Beyond Meat

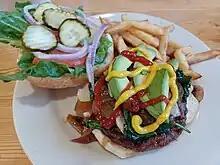
A Beyond burger served at a restaurant in Tuolumne County, California, United States

Ethan Brown founded the company in 2009 with the stated mission of combating climate change. Brown initially contacted two University of Missouri professors, Fu-hung Hsieh and Harold Huff, who had been developing their meatless protein since the 1980s.